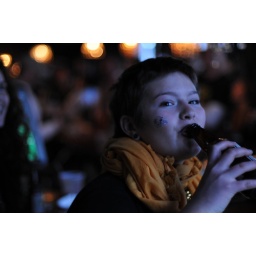
in the blue light of the super bowl broadcast